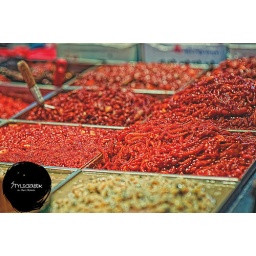
At a fish market in Korea